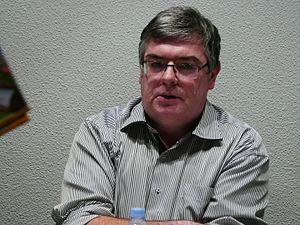
Yves Chiron au Salon du livre et de la famille à Paris (Île-de-France, France).
Yves Chiron, né le 18 octobre 1960 à Notre-Dame-de-la-Rouvière, est un essayiste, journaliste et historien français.